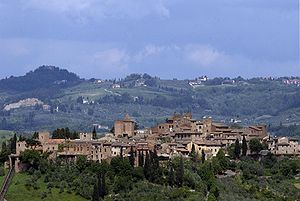
Giovanni Boccaccio / Biografi
Certaldo i Toscana.
Giovanni Boccaccio var en italiensk forfatter og digter, Petrarcas ven, en vigtig renæssancehumanist og ophav til en række betydelige værker som De mulieribus claris, Decameron og digte på modersmålet italiensk. Boccaccio adskiller sig fra sine samtidige ved at fremstille sine personer som realistiske, åndfulde og intelligente; de andre var mere optaget af middelalderdyder som ridderskab, fromhed og ydmyghed.